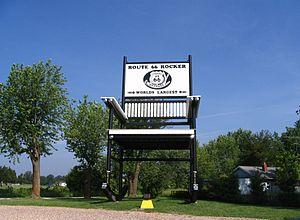
Cuba est une ville du comté de Crawford, dans le Missouri, aux États-Unis. Située au centre du comté, elle est fondée en 1857 et incorporée en 1857.